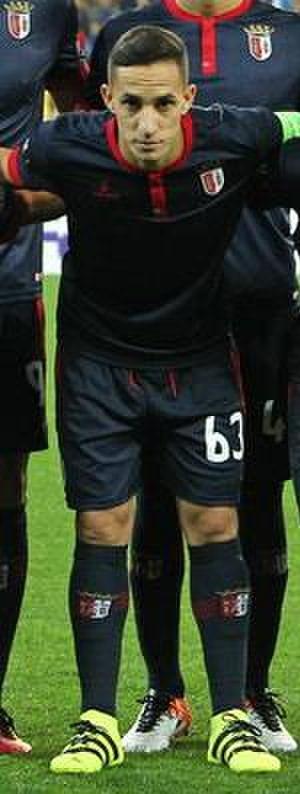
Mauro Silva Sousa, plus communément appelé Mauro, est un footballeur brésilien né le 31 octobre 1990 à Livramento de Nossa Senhora. Il évolue au poste de milieu défensif.